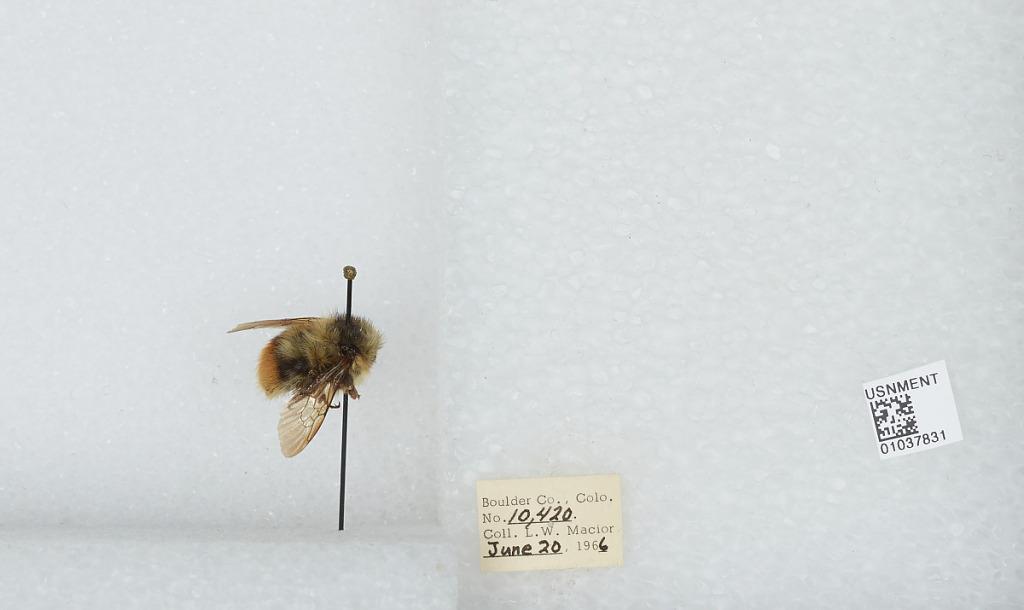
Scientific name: Bombus (Pyrobombus) mixtus Cresson
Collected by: L. Macior
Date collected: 1966-6-20
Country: United States
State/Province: Colorado
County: Boulder
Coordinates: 40.015, -105.27